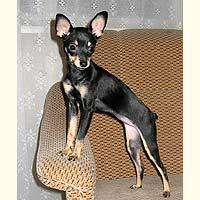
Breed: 237-n000095-toy_terrier